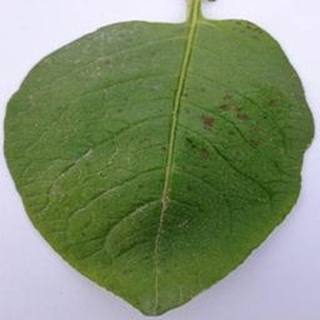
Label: potato_early_blight